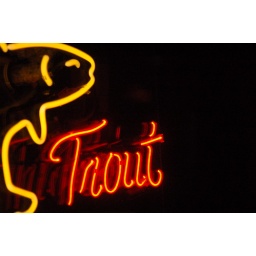
Neon sign in window of a downtown grocery store.